Describe the emotion expressed in this image:  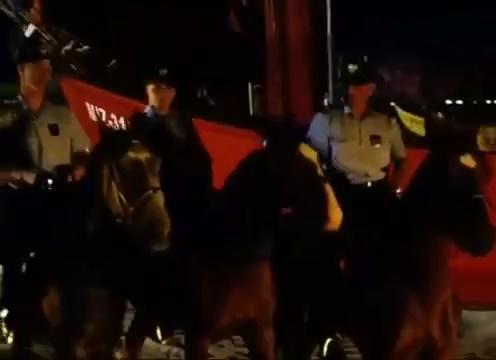
This person displays Suffering, valence and arousal with high intensity.